Kenpeitai East District Branch

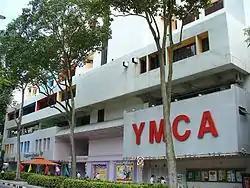
The present YMCA building that was rebuilt on the former site of the Kempeitai HQ in 1984

Following the end of World War II, there were several differing views on what should be done with the Old YMCA Building. The British had wanted it demolished and then to designate the open space as a memorial to the victims who had suffered under the Kempeitai. The building briefly became a Forces Centre for a Salvation Army services welfare Indian team. The YMCA later reclaimed their building and, after fundraising and refurbishment, resumed operations at the building in December 1946.